Otto Singer

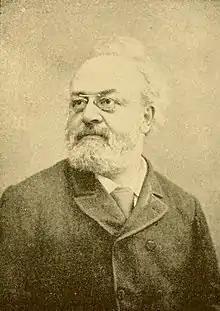
Otto Singer in 1889

Otto Singer (July 26, 1833 – January 3, 1894) was a German musician also active in the USA. He is best known for his piano transcriptions of orchestral works, including symphonies by Beethoven, Brahms, Bruckner, Mozart and Tchaikovsky.